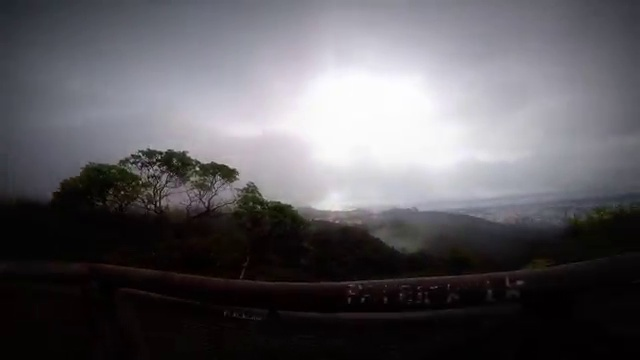
Fire: no
Smoke: no